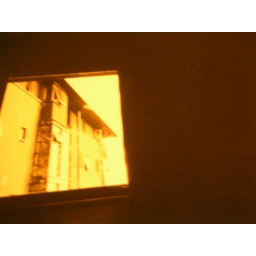
outside my bedroom window in halls